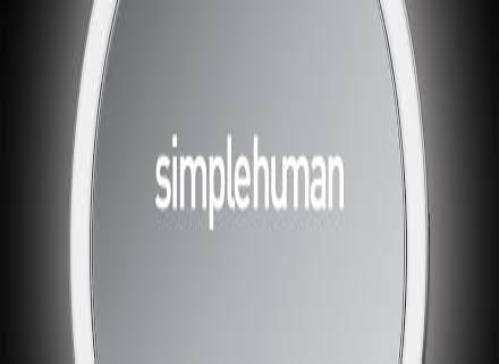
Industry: Necessities